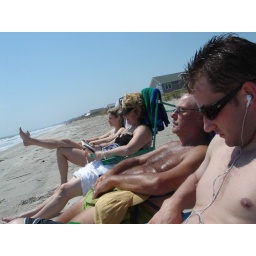
My vacation to our beach house on Oak Island in North Carolina.